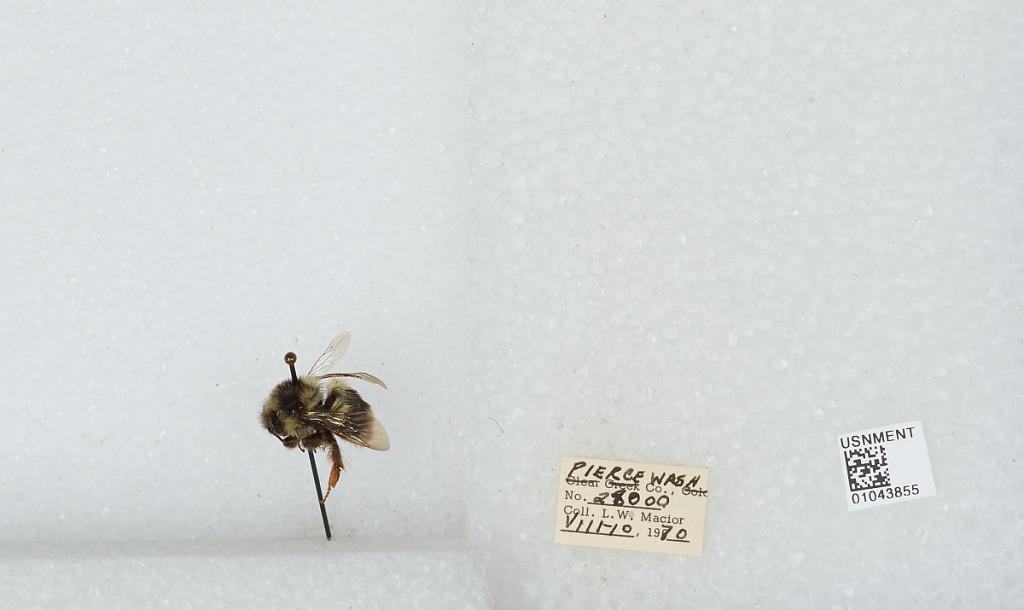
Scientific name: Bombus bifarius nearcticus
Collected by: L. Macior
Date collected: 1970-8-10
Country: United States
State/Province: Washington
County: Pierce
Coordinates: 47.05, -122.12